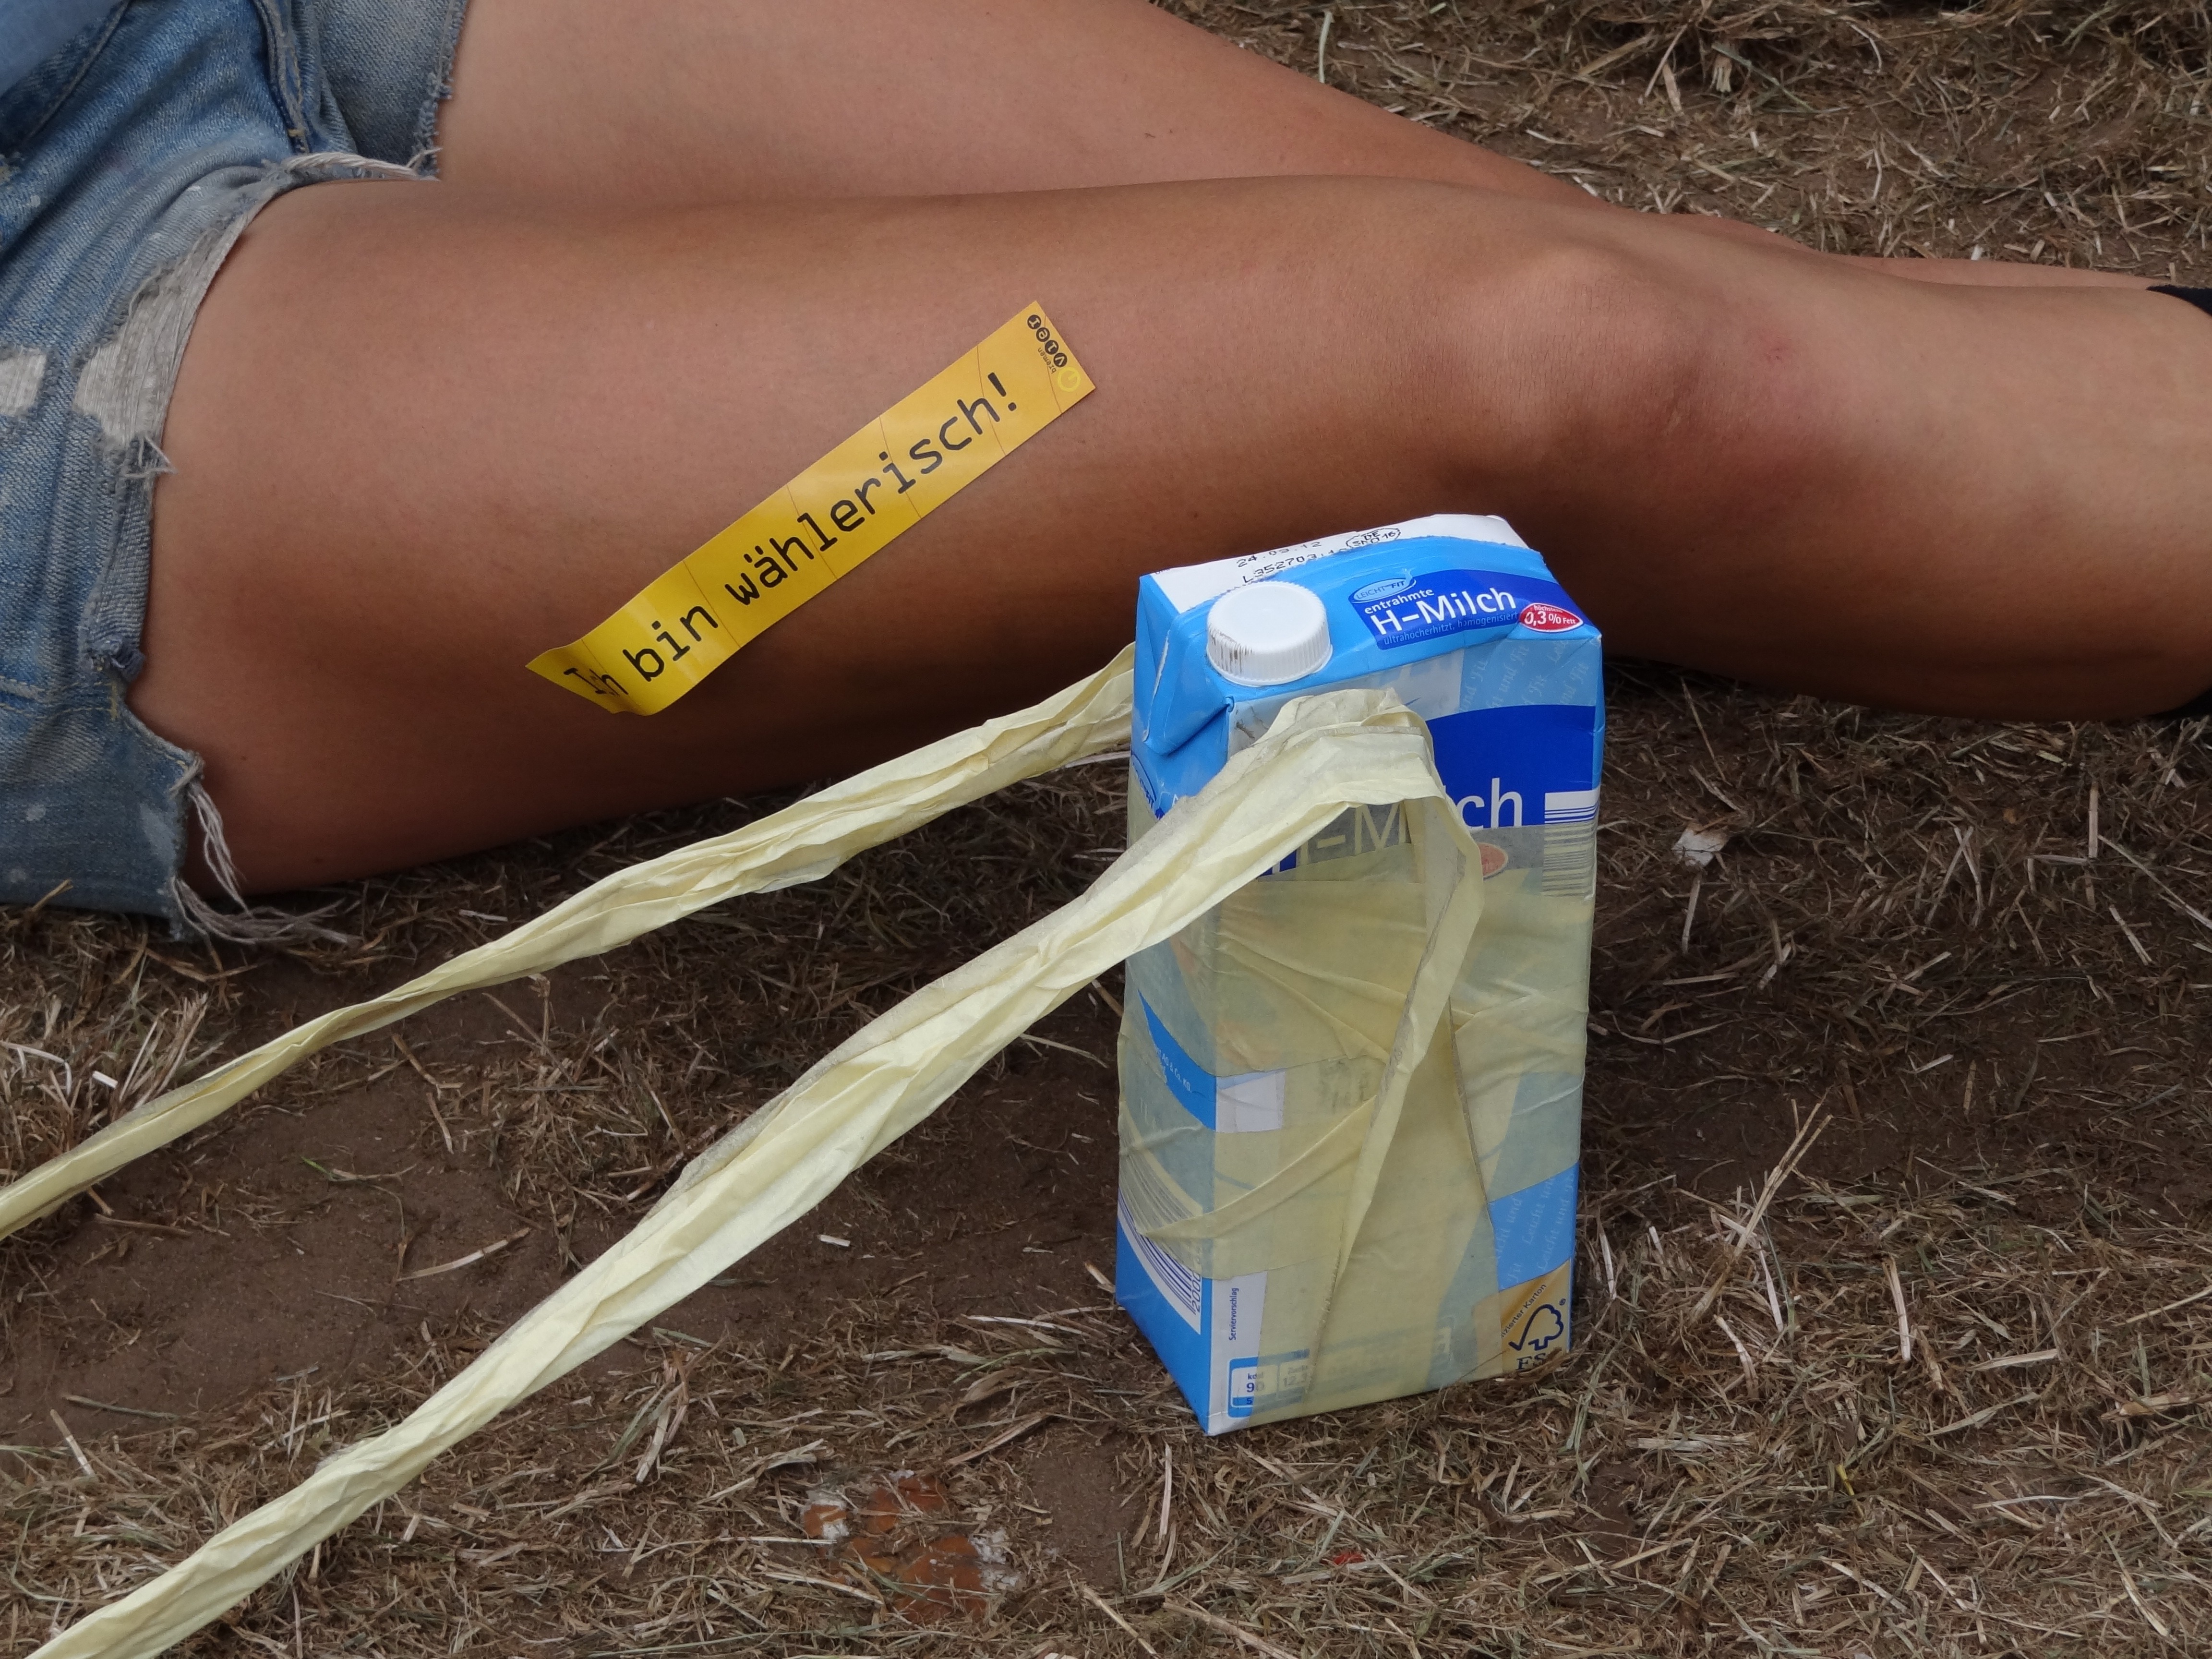
person, woman, meadow, leg, audience, soil, music festival, festival, legs, hurricane